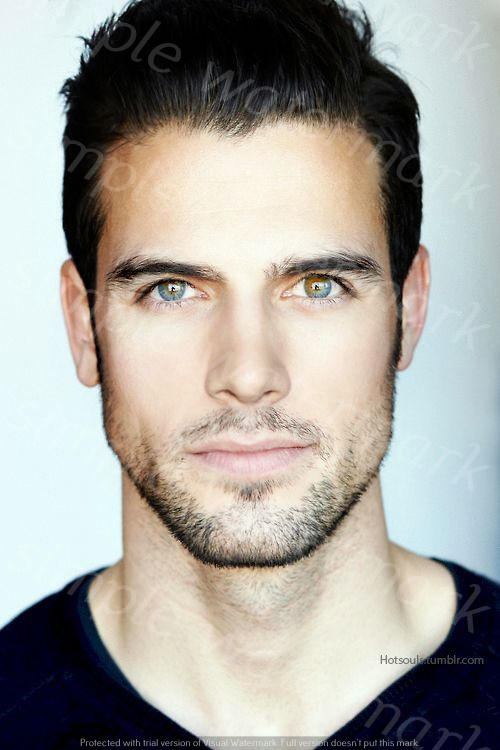
Label: Watermark